John Laird (shipbuilder)

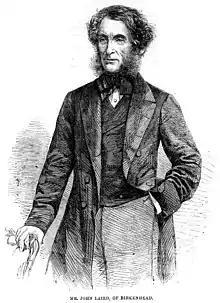

John Laird (14 June 1805 – 29 October 1874) was a British shipbuilder and key figure in the development of the town of Birkenhead. He was the elder brother of Macgregor Laird. He was one of the first to use iron in the construction of ships.